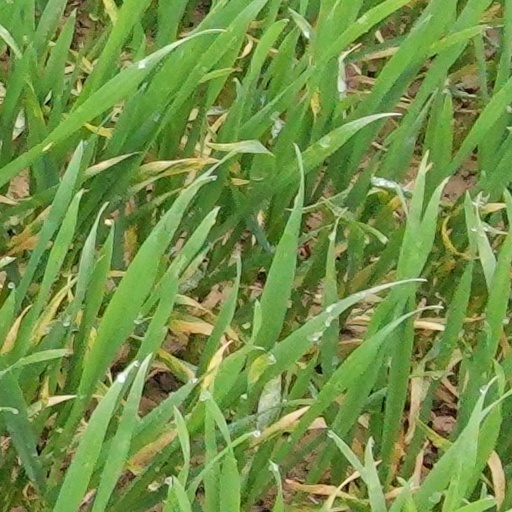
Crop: wheat